Giorgi Mikhailovitch Sharvashidze

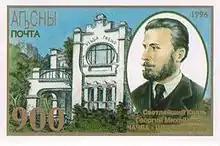
In 1996, the Abkhazian post issued a commemorative stamp for Prince Giorgi.

Prince Giorgi Mikhailovitch Sharvashidze (b. 1846, d. 1918), was titular Prince of Abkhazia.